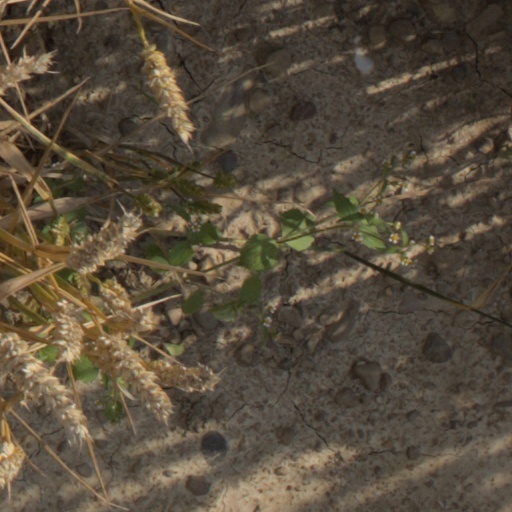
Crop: wheat